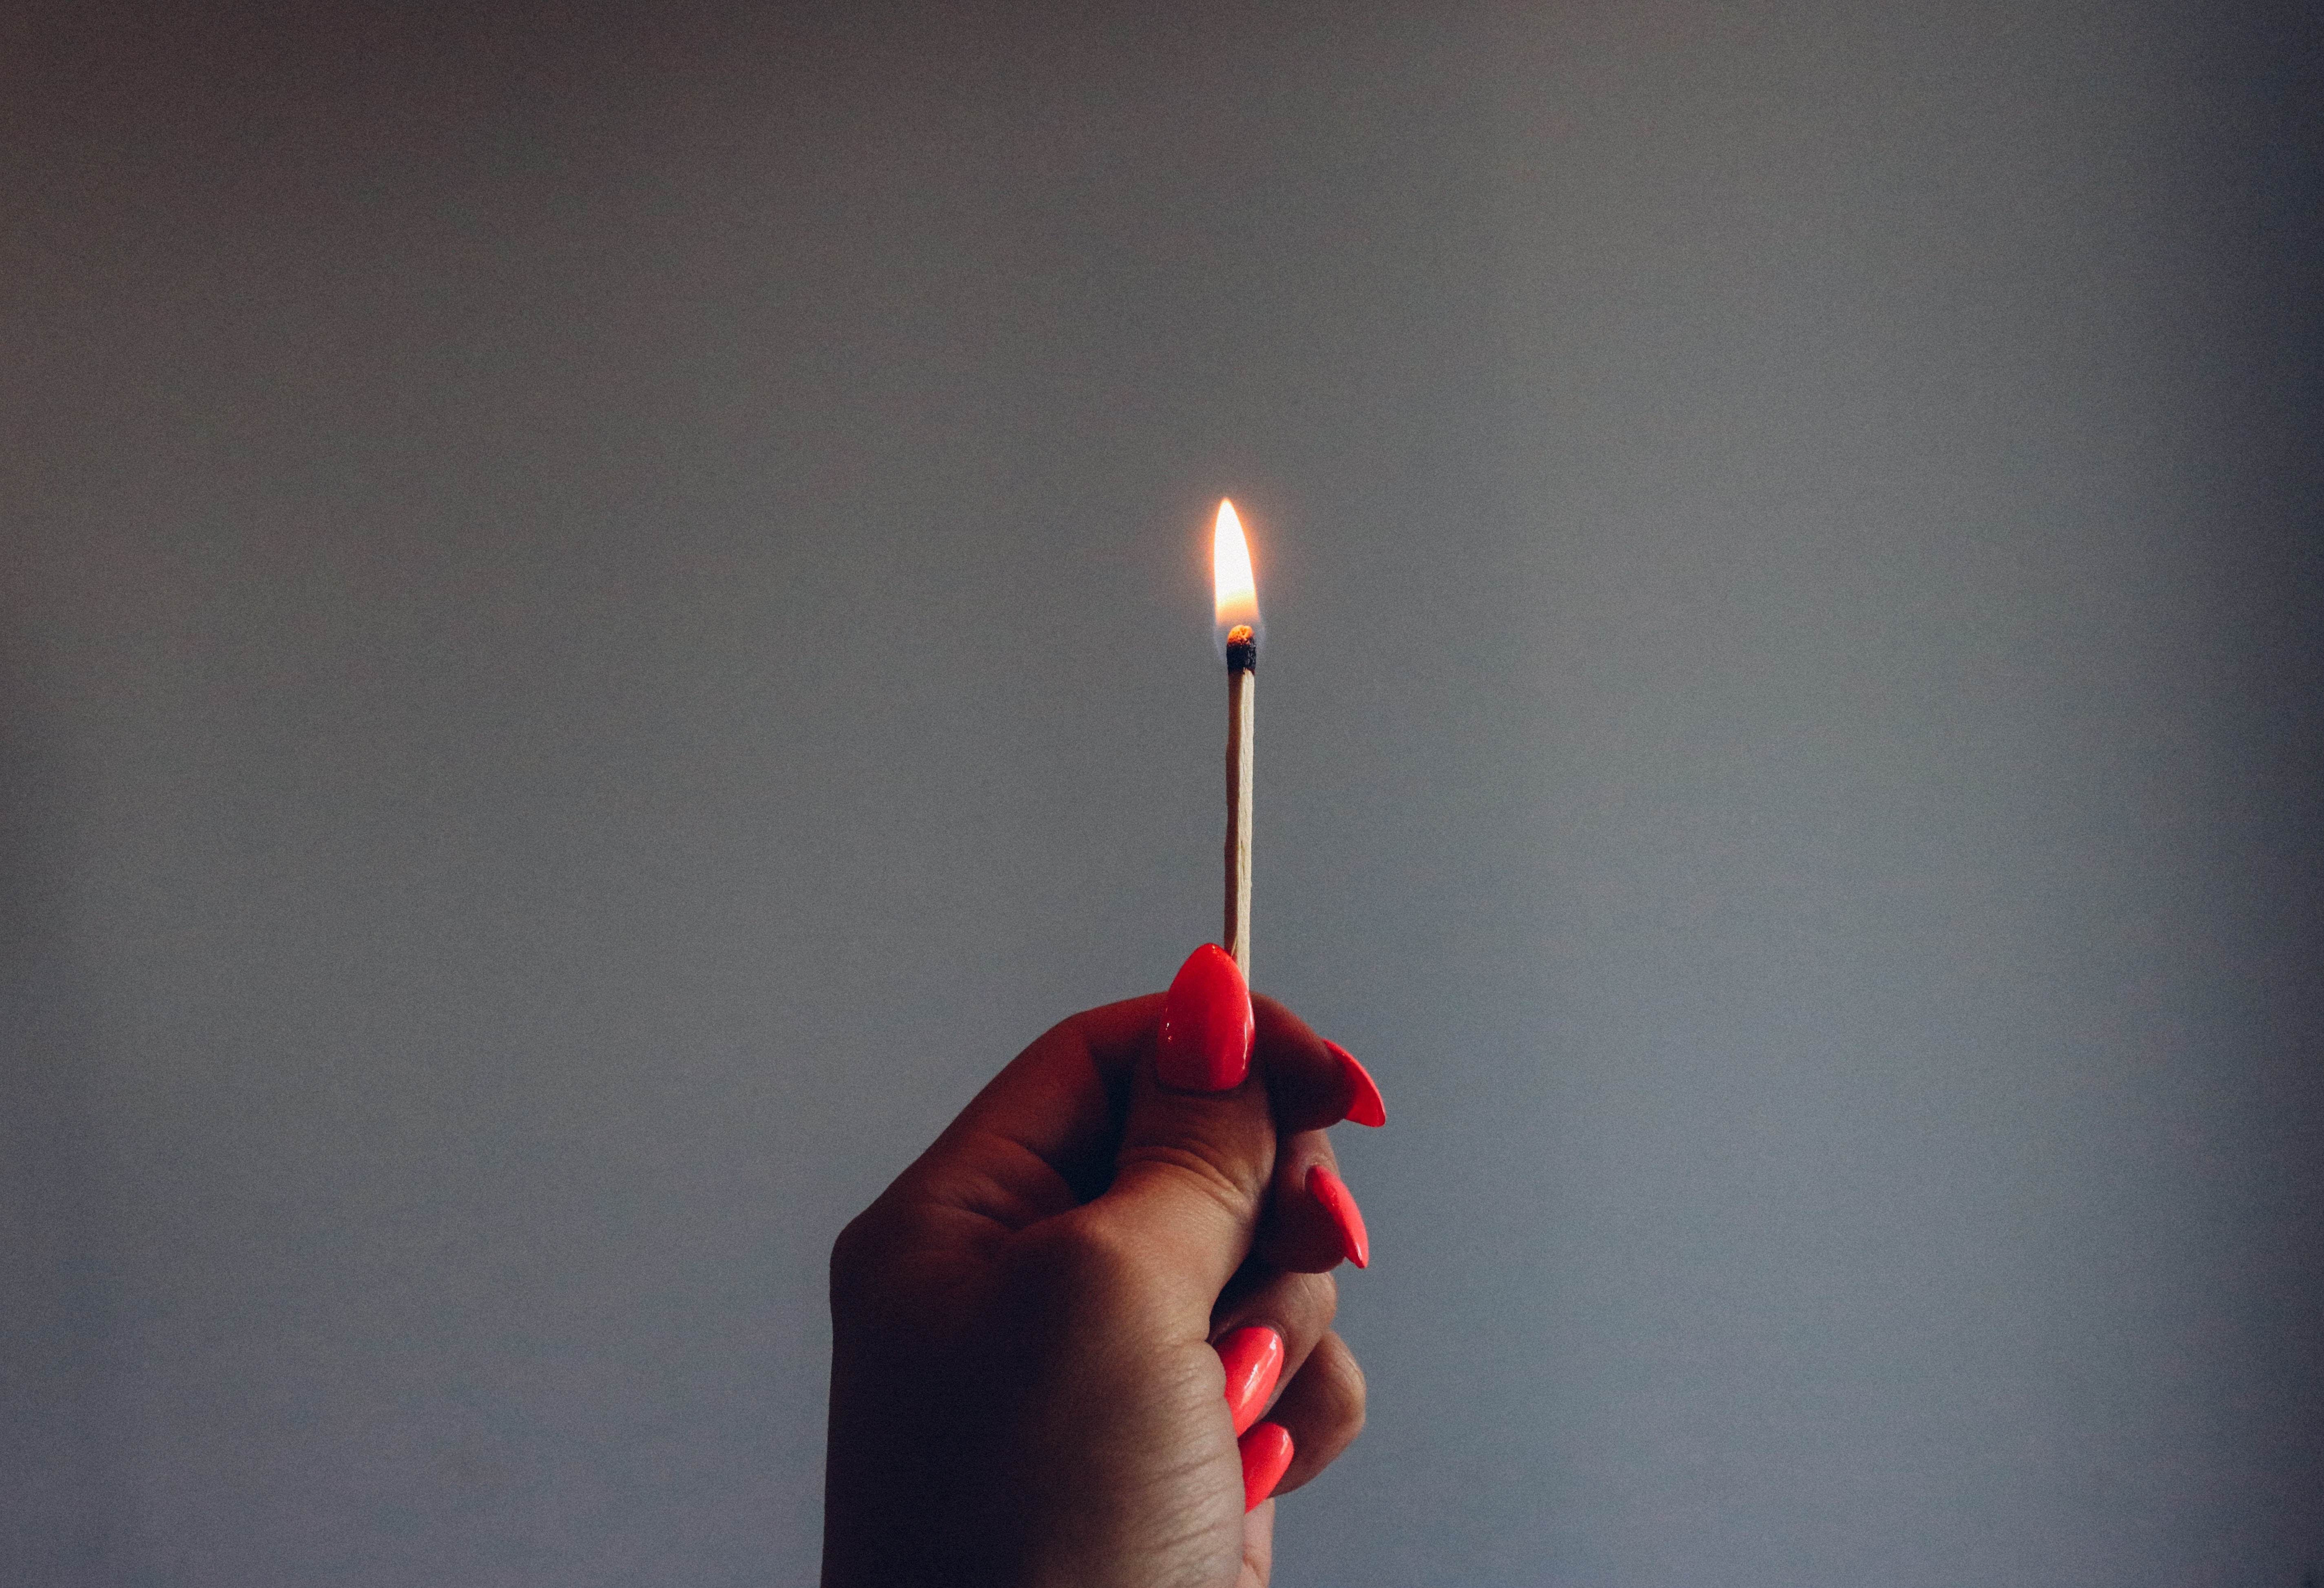
hand, light, white, smoke, red, flame, fire, lighting, heat, burn, match, shape, flammable, stick, matches, matchstick, burning match